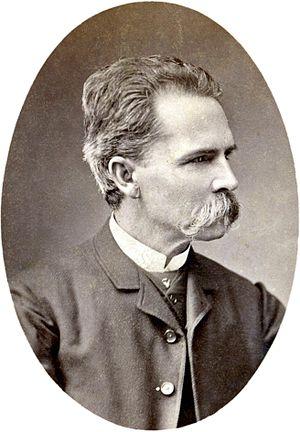
Jorge Enrique Isaacs Ferrer, né le 1ᵉʳ avril 1837 à Cali et mort le 17 avril 1895 à Ibagué, est un écrivain et poète colombien. Surtout connu pour son roman María, il a également été soldat, politicien et explorateur scientifique. Il est considéré comme un des auteurs les plus significatifs du XIXᵉ siècle en Amérique latine.
El Mosaico était un important périodique littéraire qui vit le jour en Colombie en 1858. Cette revue fut fondée et dirigée par l'écrivain, journaliste et critique littéraire José María Vergara y Vergara et par l'écrivain Eugenio Díaz Castro.